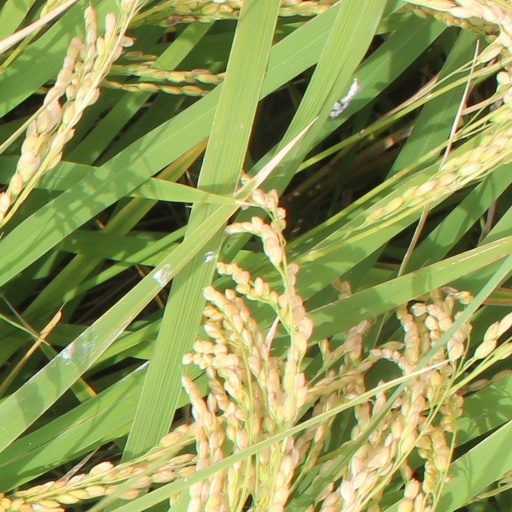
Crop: rice